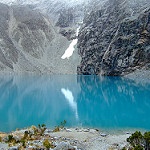
Label: glacier